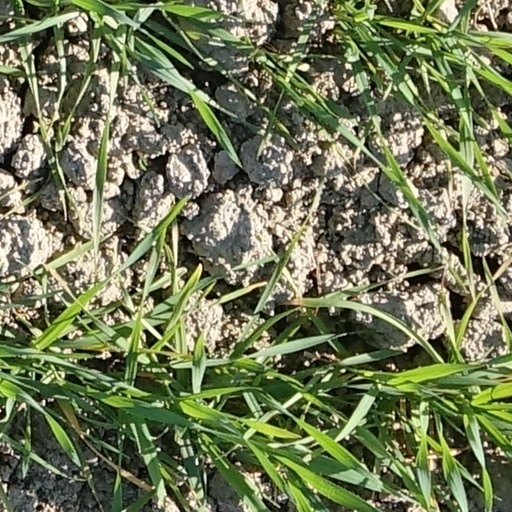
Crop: wheat